Torestorp/Älekulla FF

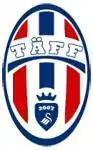

Torestorp/Älekulla FF is a Swedish football club located in Torestorp.